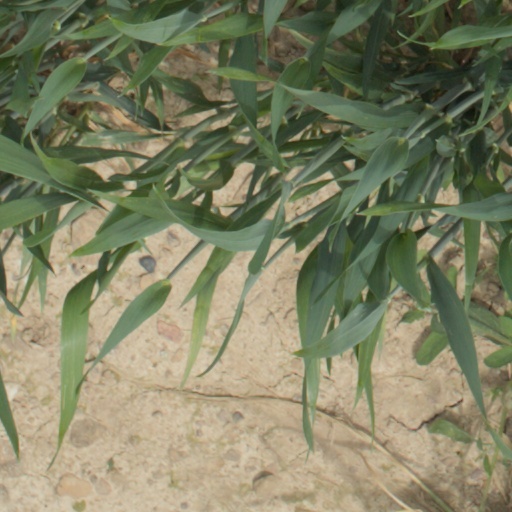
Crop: wheat